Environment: real
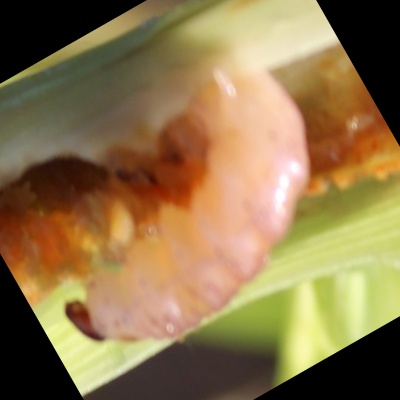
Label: fall_armyworm